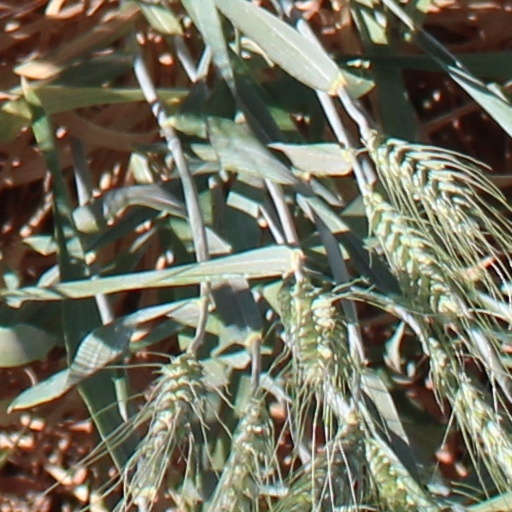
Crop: wheat